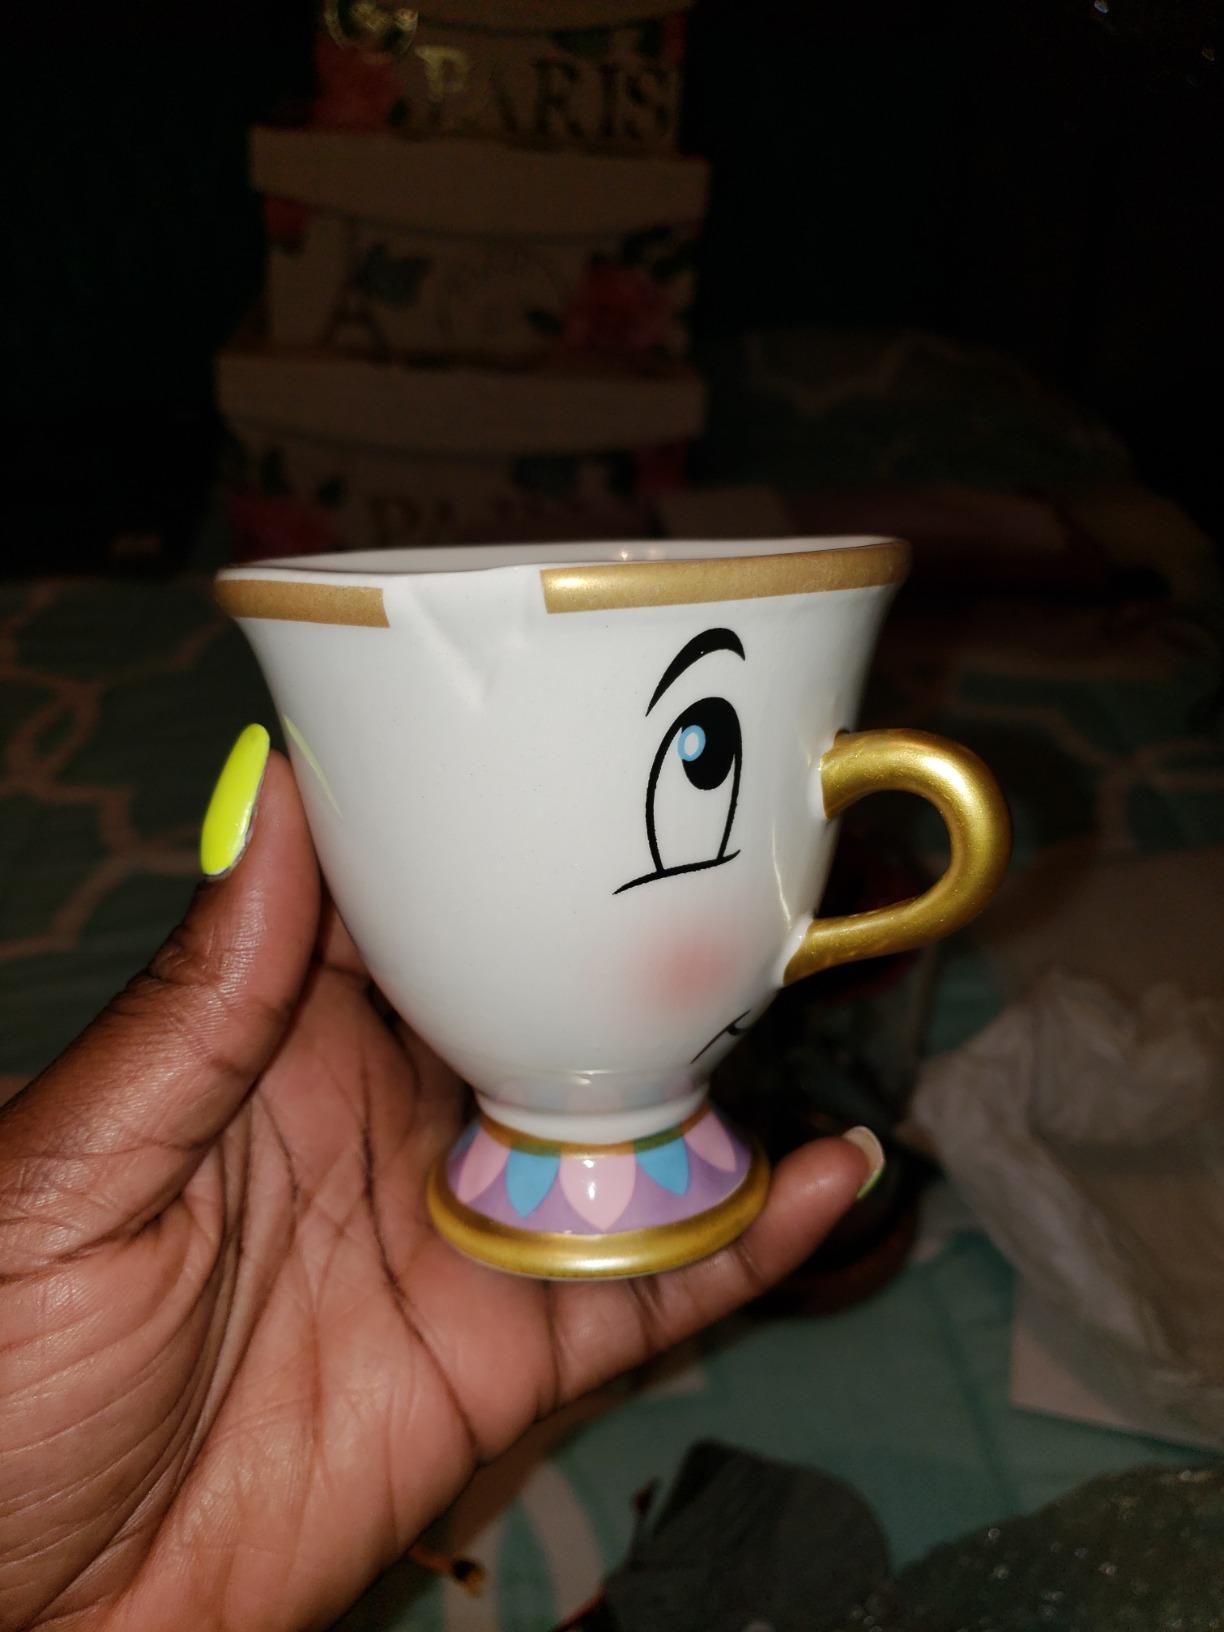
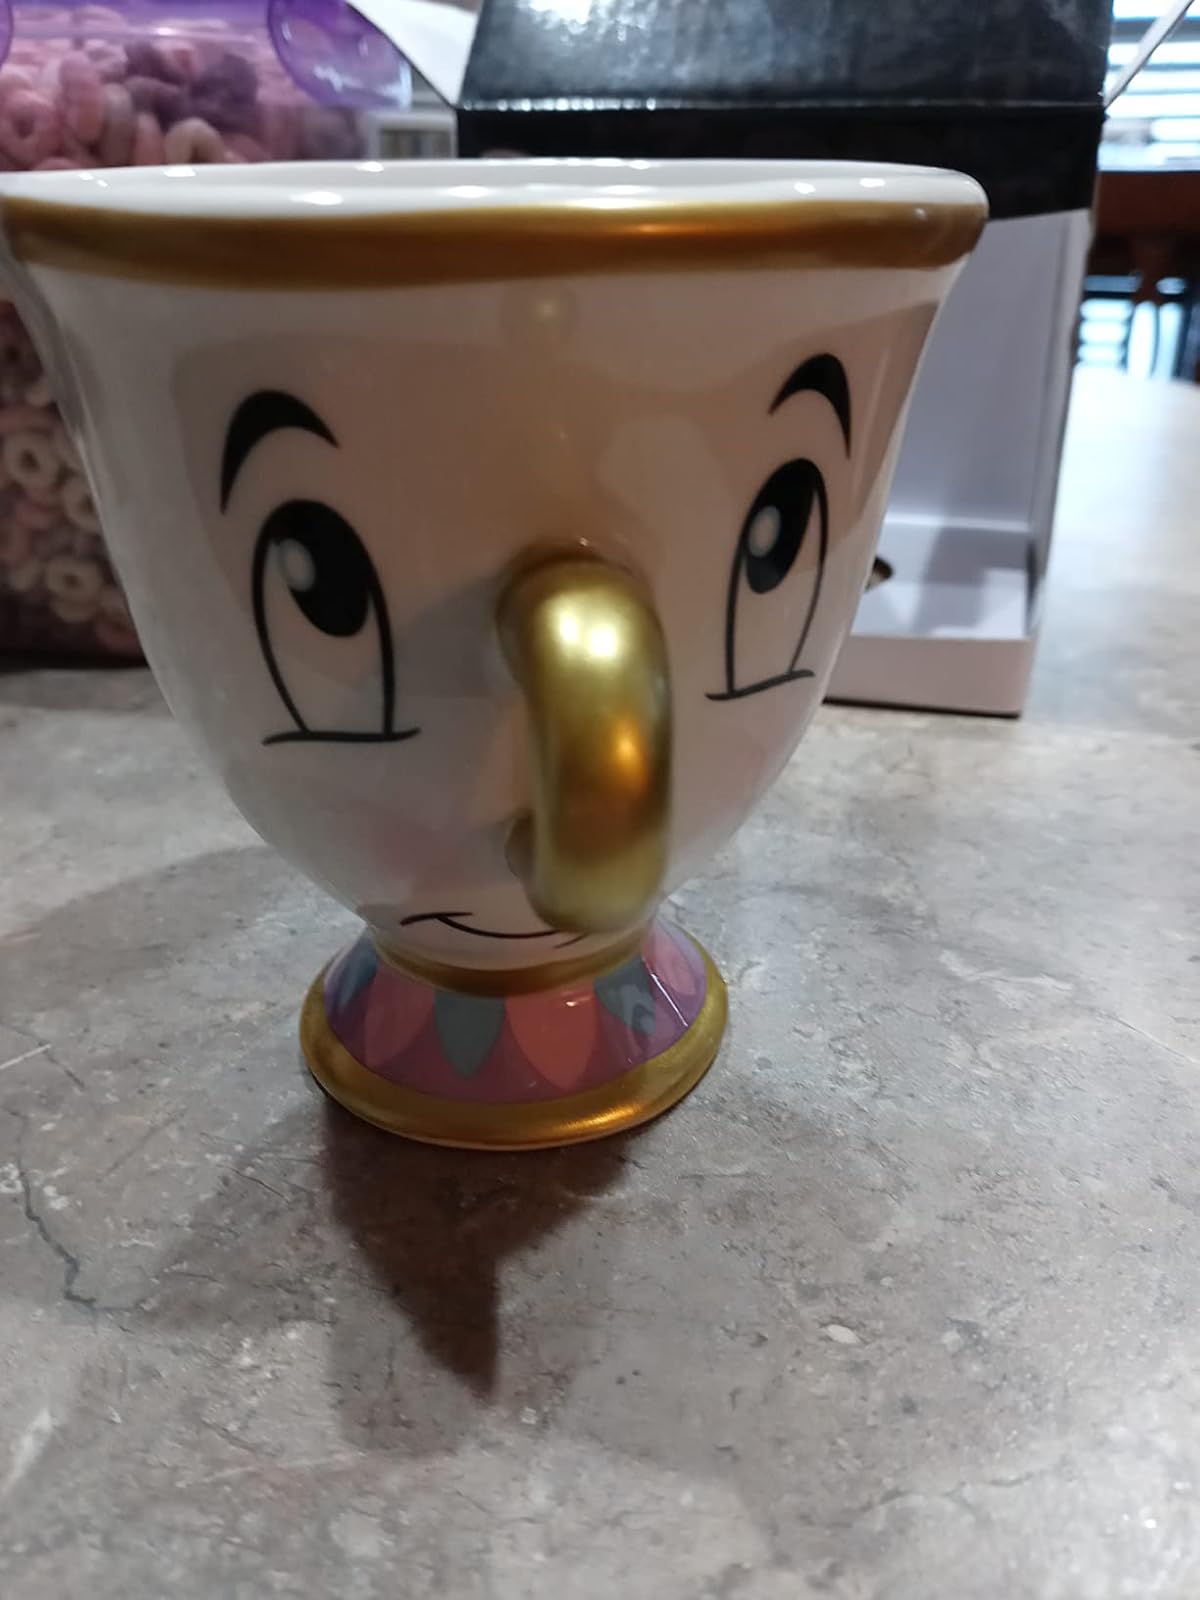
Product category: items_mug
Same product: yes